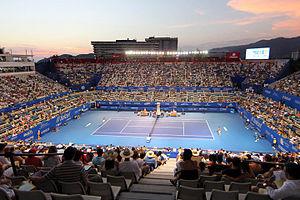
Au Mexique, le sport est très diversifié et au fil des années, plusieurs personnalités ont excellé, tant au niveau national qu’international, dans les sports professionnels et amateurs. En outre, le pays a accueilli différents événements de classe mondiale, notamment deux coupes du monde de football et les Jeux olympiques d'été de 1968. Il hébergera également une partie des matchs de la coupe du monde de football de 2026, en partenariat avec les États-Unis et la Canada.